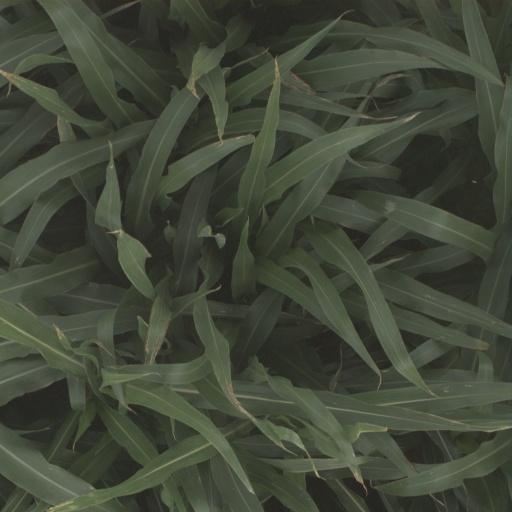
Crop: sorghum